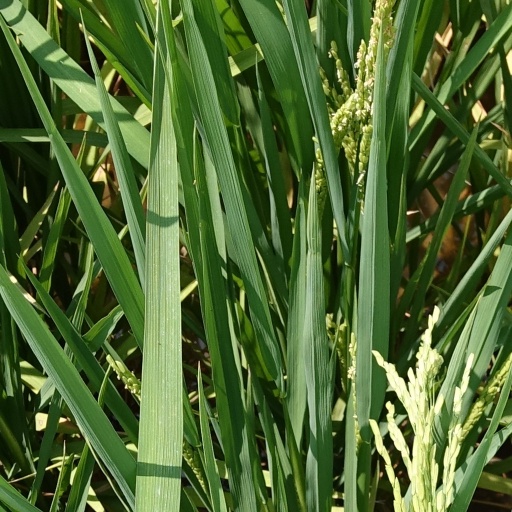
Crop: rice